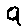
Label: 9